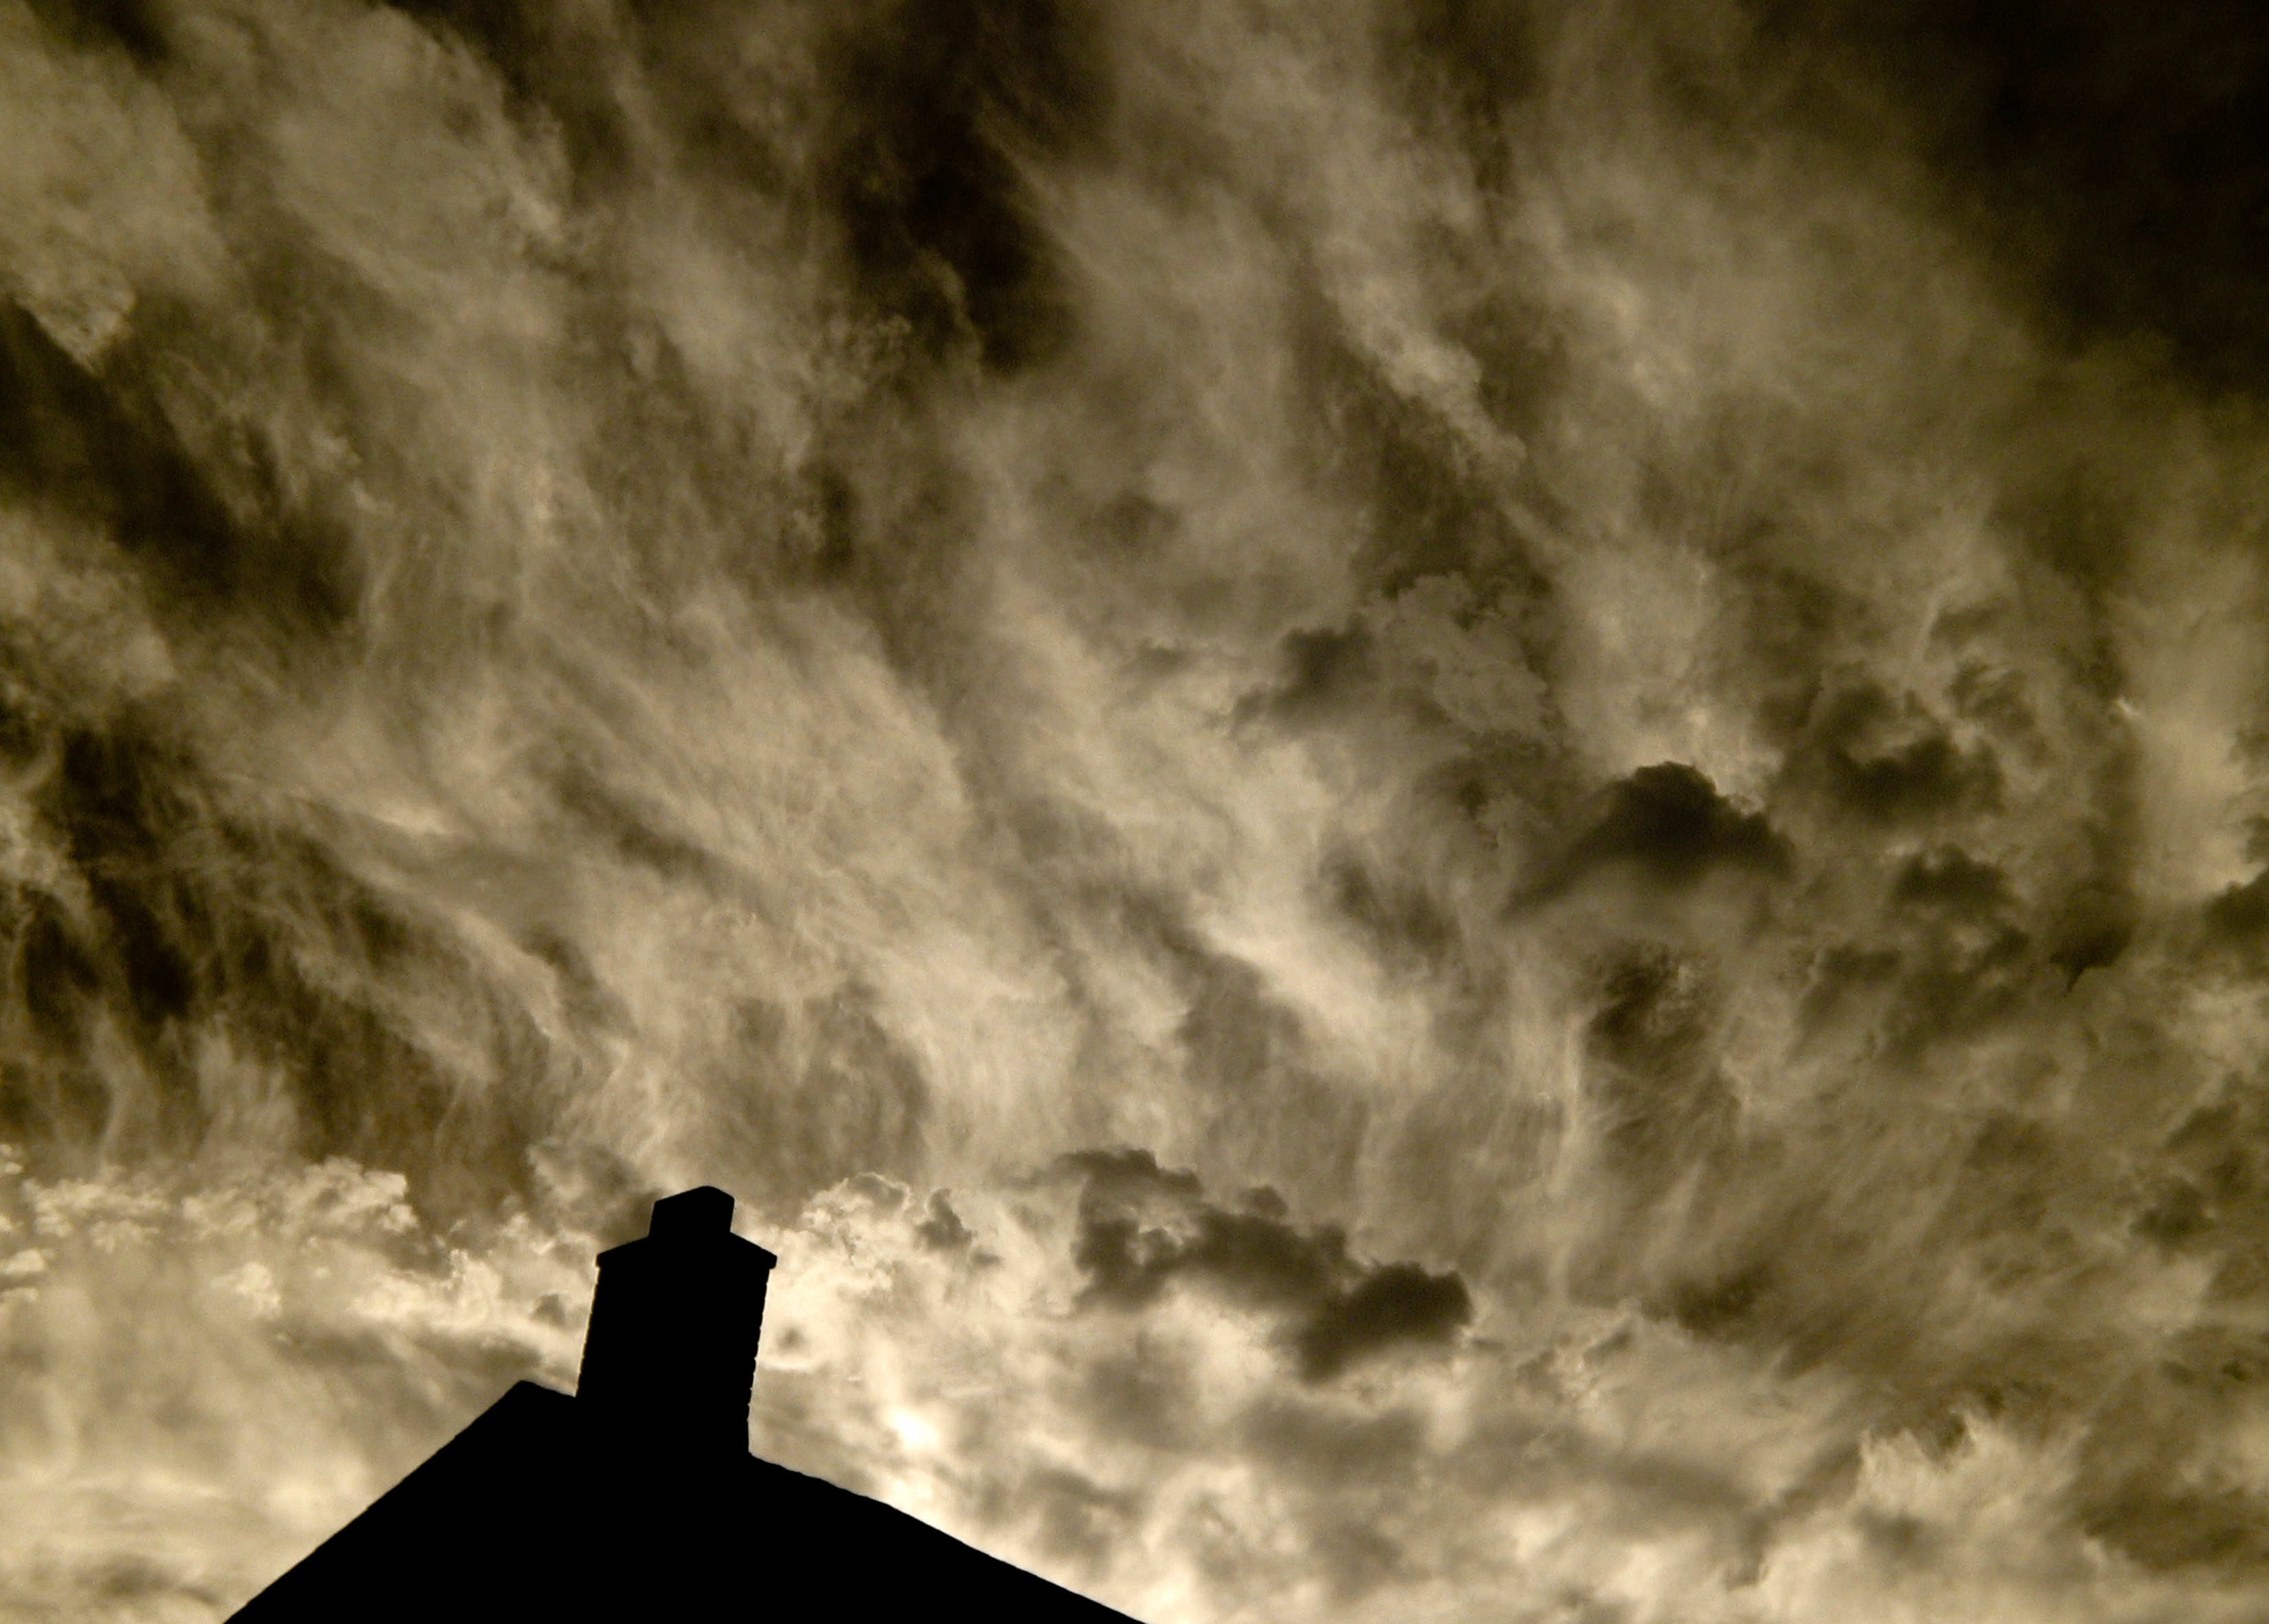
cloud, black and white, sky, sunlight, wave, atmosphere, weather, darkness, monochrome, meteorological phenomenon, monochrome photography, atmospheric phenomenon